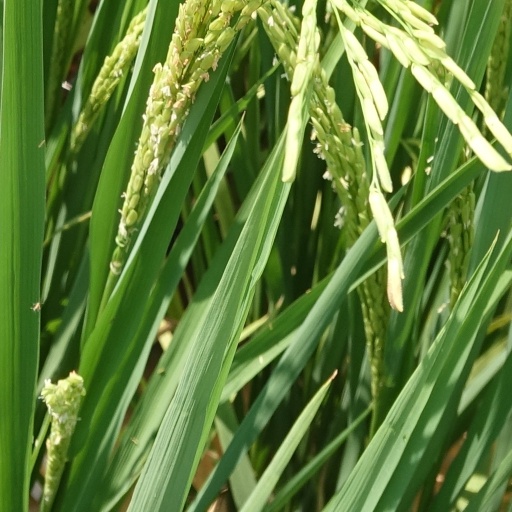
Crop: rice